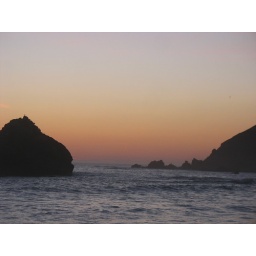
Pacific coast road trip, 2008. April 11, 2008. Pfeiffer Beach off of CA 1, near Big Sur, CA.